Petro Dyminskyi

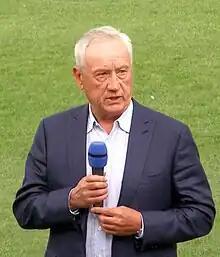
Dyminskyi in 2017

Petro Petrovych Dyminskyi (born 27 November 1954) is a Ukrainian politician, businessman and former footballer for FC Kryvbas Kryvyi Rih. He served as a People's Deputy of Ukraine from 2002 to 2006 as a representative of Ukraine's 122nd electoral district, located in Lviv Oblast. Originally elected as a member of the Our Ukraine Bloc, he later joined the Party of Regions.